Neenah Light

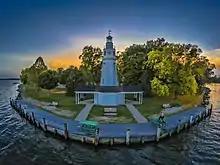
Neenah Lighthouse

The Neenah Light (also known as the Kimberly Point Lighthouse) is located in Kimberly Point Park in Neenah, Wisconsin. The lighthouse marks the entrance of Lake Winnebago into the Lower Fox River.